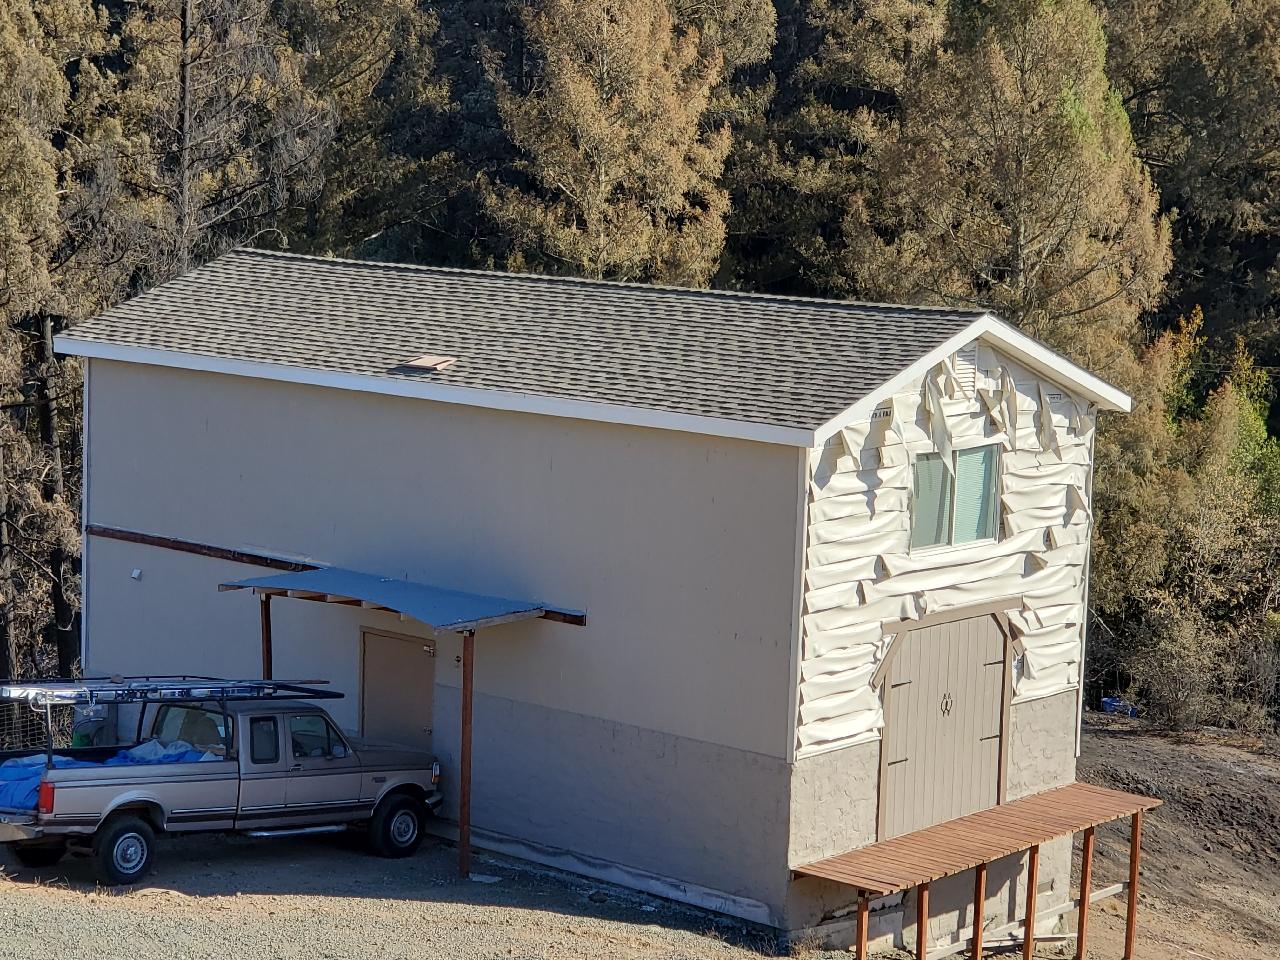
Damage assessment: minor